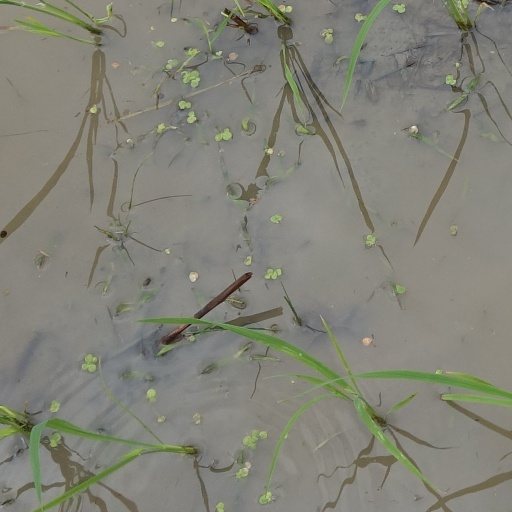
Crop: rice